Coasts in the Mist

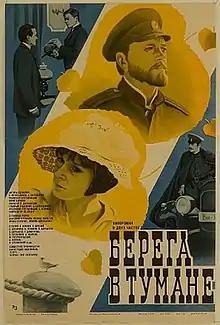
Russian poster

Coasts in the Mist is a 1986 Soviet historical drama film directed by Yuli Karasik.